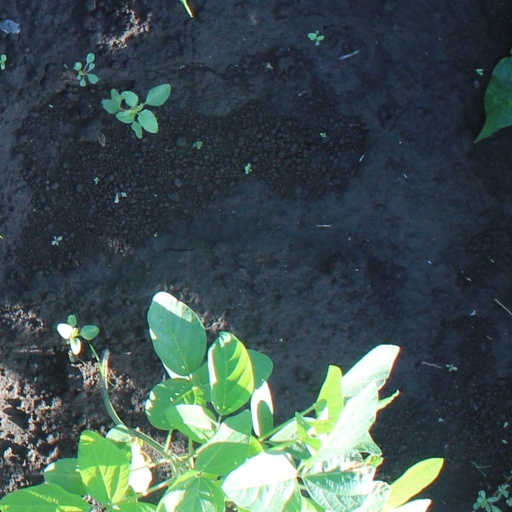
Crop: soybean